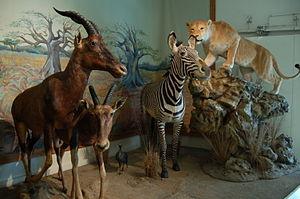
Animaux naturalisés au Museum d'histoire naturelle de Bourges
Bourges est une commune française, préfecture du département du Cher. Avec 64 551 habitants en 2017, il s'agit de la commune la plus peuplée du département. Au centre d'une aire urbaine de 140 350 habitants, Bourges est la troisième commune la plus peuplée de la région Centre-Val de Loire, après Tours et Orléans, et devant Blois, Châteauroux et Chartres.
Le muséum d'histoire naturelle de Bourges est un musée municipal de la Ville de Bourges abritant des collections de zoologie, de botanique et de géologie. Depuis la fin des années 1980, il s'est spécialisé dans l'étude et la protection des chauves-souris.
Le Cher est un département français de la région Centre-Val de Loire qui tient son nom de la rivière Cher. L'Insee et la Poste lui attribuent le code 18. Sa préfecture est Bourges et les sous-préfectures sont Vierzon et Saint-Amand-Montrond.
La taxidermie est l'art de préparer les animaux morts pour les conserver avec l'apparence de la vie.